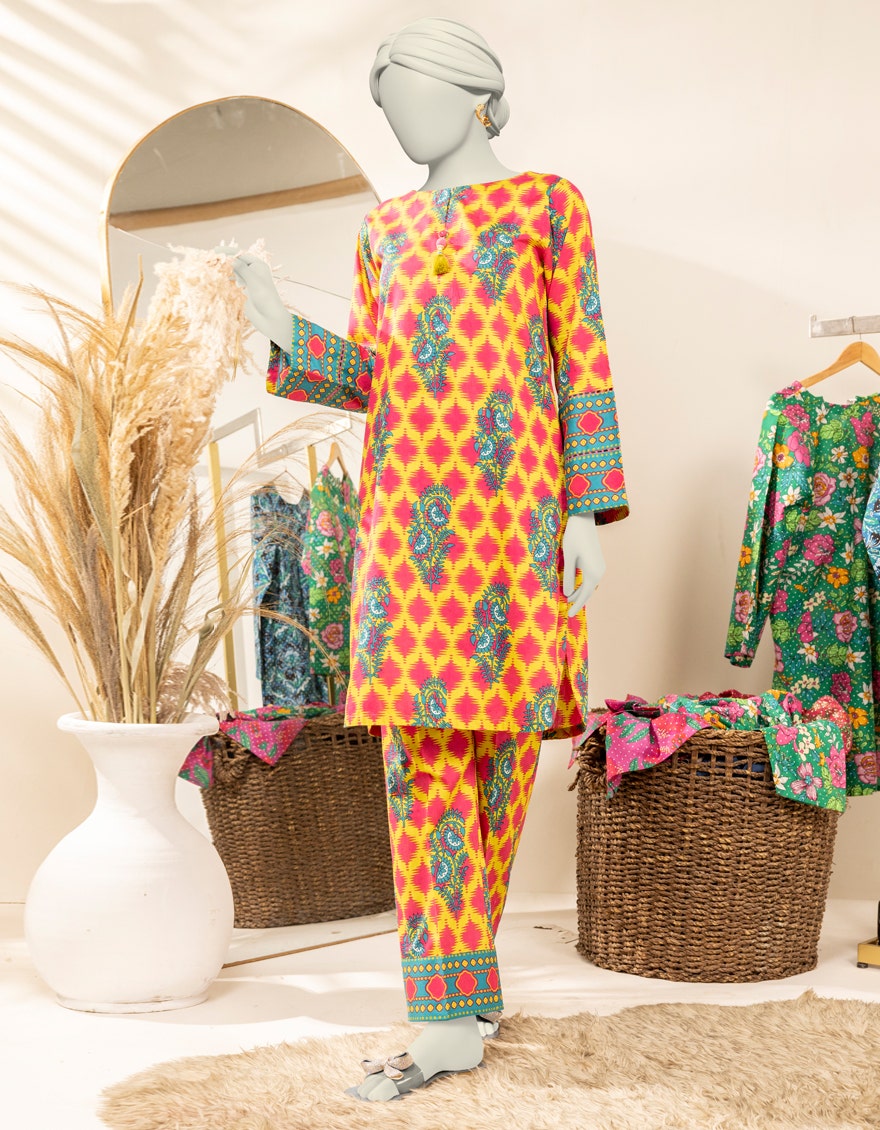
orange multi print cotton tunic